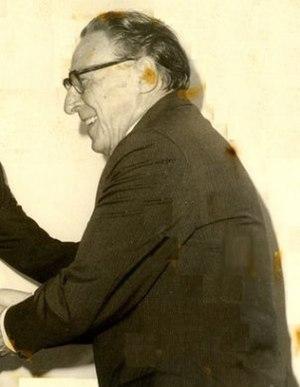
Léon Jean Simar, né le 3 novembre 1909 à Herve en Belgique et mort le 10 août 1983 à Santiago de Cali en Colombie, est un musicien, compositeur et chef d'orchestre belge.